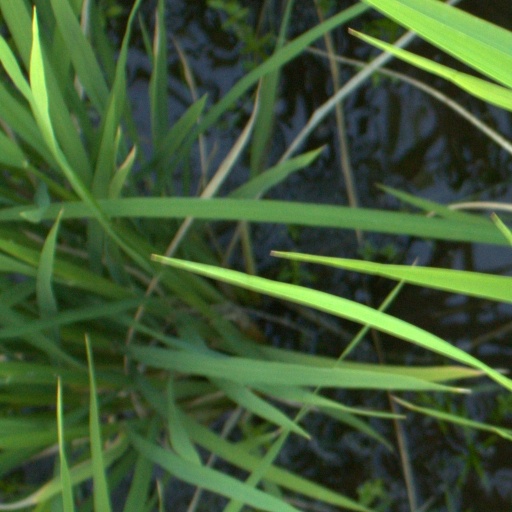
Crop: rice